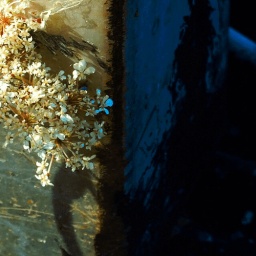
flowers around a dirty corner